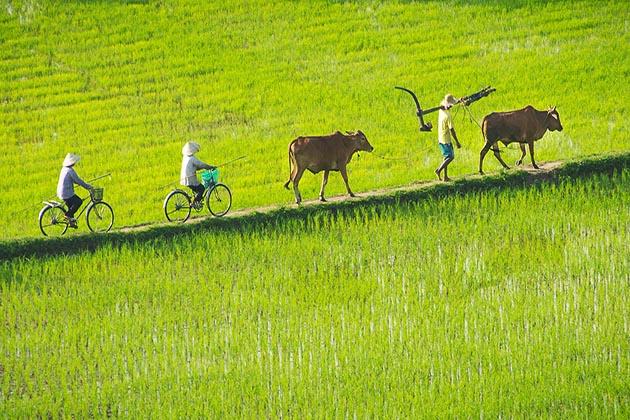
có hai người đang di chuyển bằng xe đạp